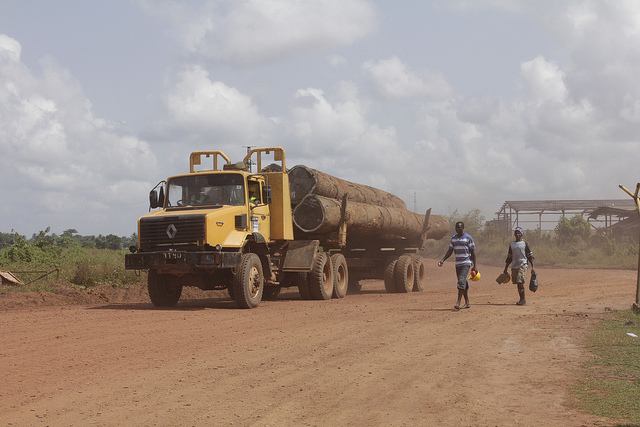
People walk by a truck with huge logs as its cargo

Workers walking next to huge tree log truck.

an image of  truck driving down a dirt road

A yellow logging truck on dirt road with people walking by.

A yellow and black truck drives down the road.